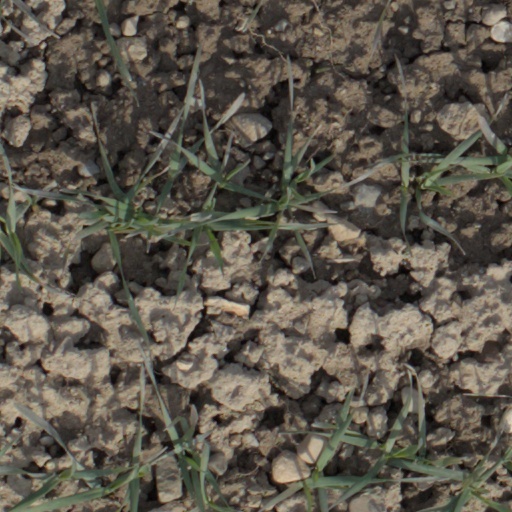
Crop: wheat